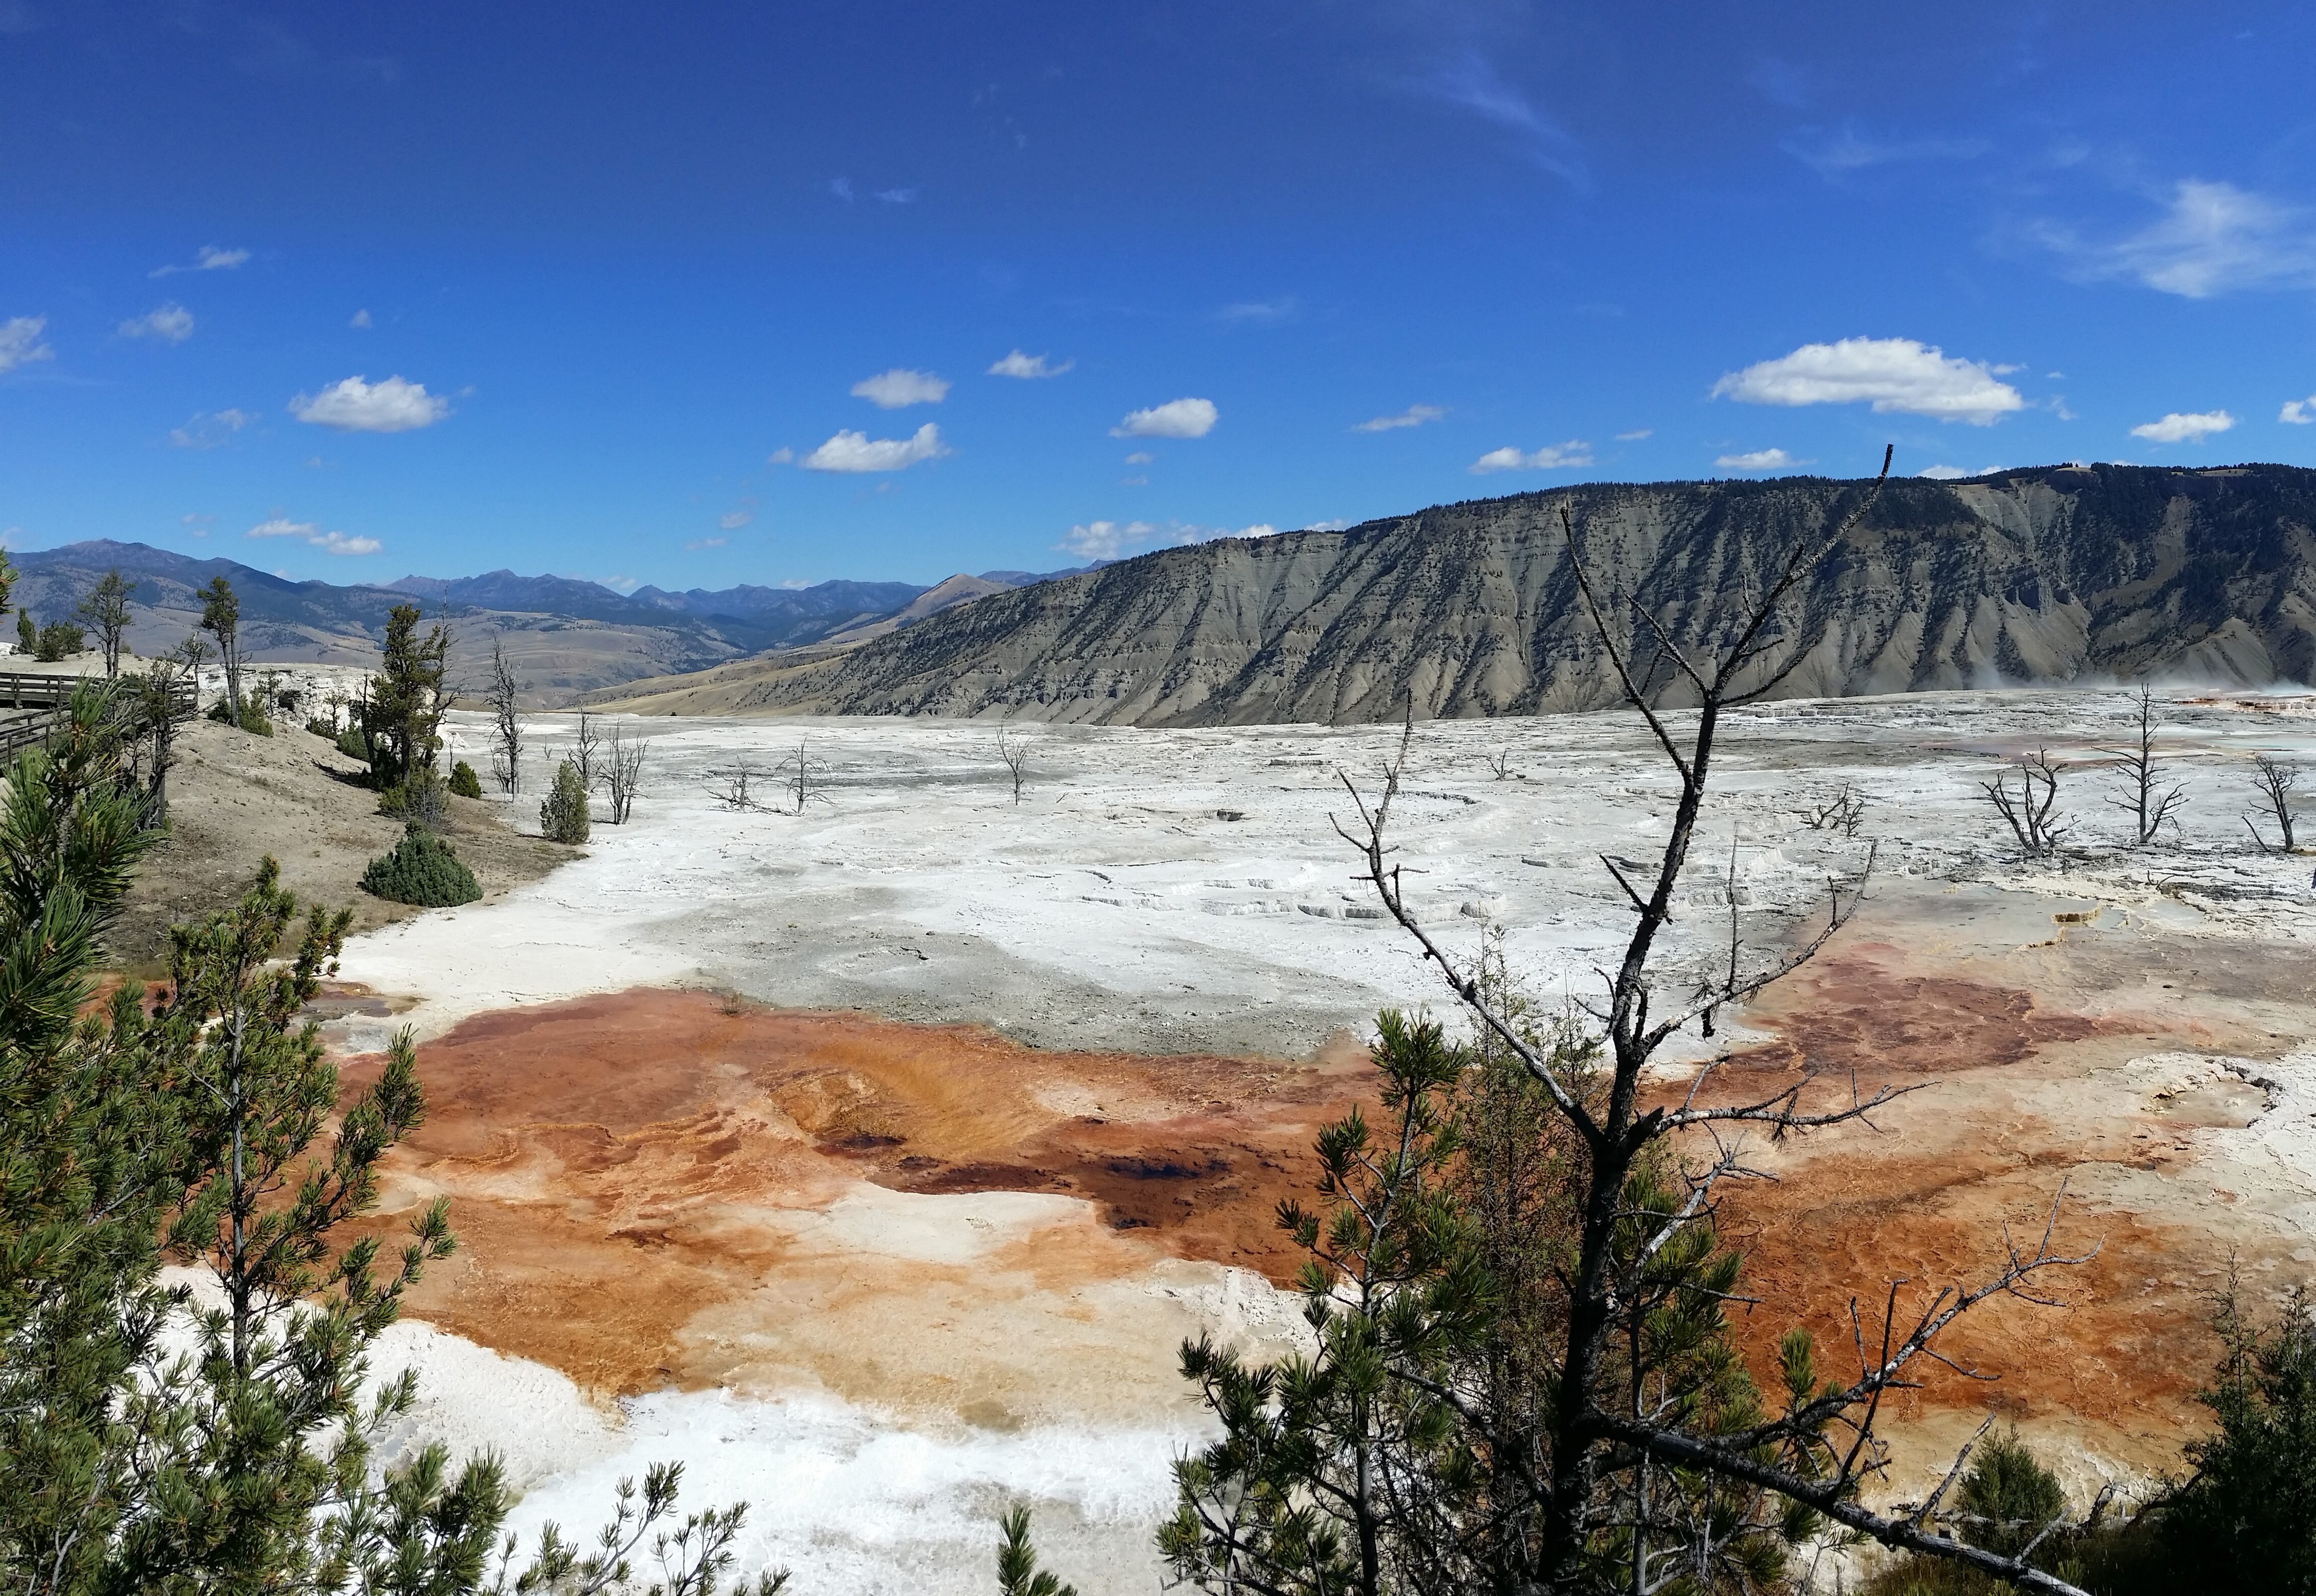
landscape, nature, wilderness, mountain, snow, sky, lake, view, river, valley, mountain range, spring, scenic, natural, america, canyon, reservoir, terrain, national park, ridge, yellowstone, geology, badlands, plateau, wyoming, thermal, landform, geographical feature, mountainous landforms